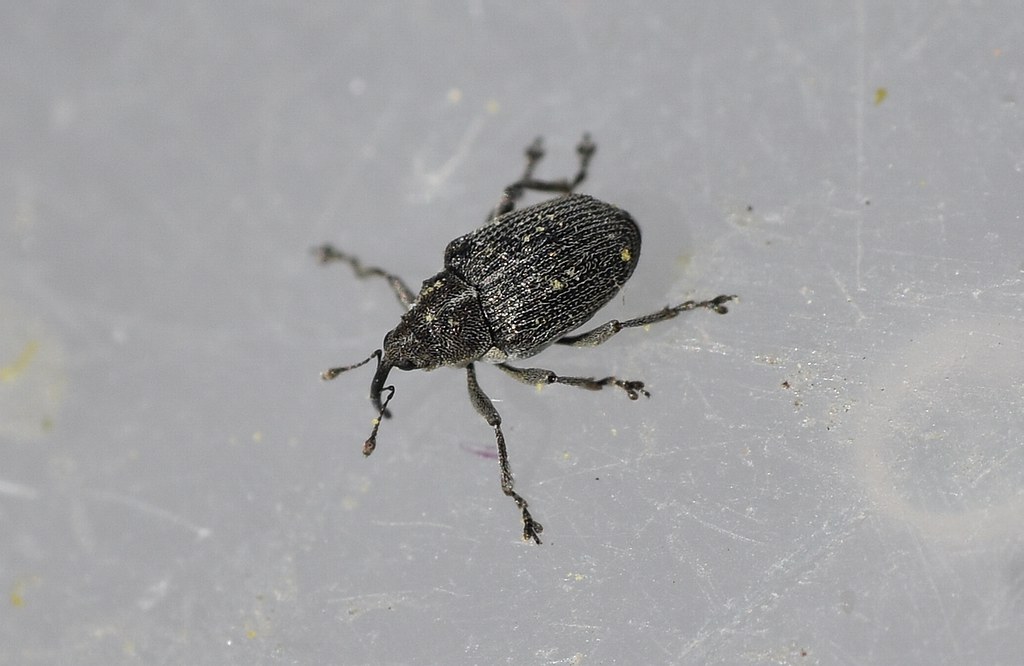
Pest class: Cabbage_seedpod_weevil